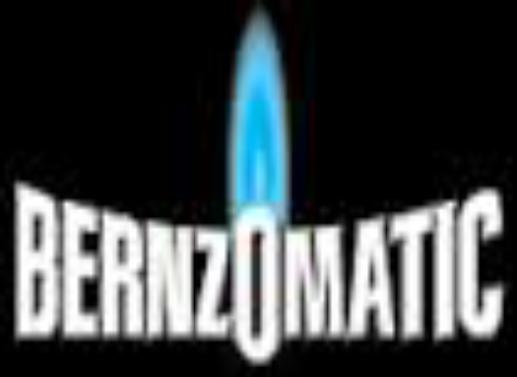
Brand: bernzomatic
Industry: Necessities